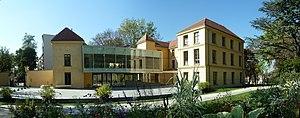
Maison de Richelieu - Bagneux - Haut-de-Seine – France – Mérimée PA00088068 This building is en partie classé, en partie inscrit au titre des Monuments Historiques. It is indexed in the Base Mérimée, a database of architectural heritage maintained by the French Ministry of Culture,
Cet article recense les monuments historiques des Hauts-de-Seine, en France.
Bagneux est une commune française, du département des Hauts-de-Seine en région Île-de-France, dans l'arrondissement d'Antony, au sud de Paris.
La maison de Richelieu est un bâtiment sis aux numéros 4 et 6, rue Étienne Dolet à Bagneux, construit vers 1630 pour Pierre Bignicourt, ou Bénicourt, entrepreneur des Armes et armées de France, homme du cardinal Richelieu. Transformé en école maternelle en 1946 désaffectée en septembre 2001, la bâtisse est aménagée en 2006 pour y recevoir la Maison de la musique et de la danse de la Ville de Bagneux. Elle est classée aux monuments historiques le 27 février 2006.